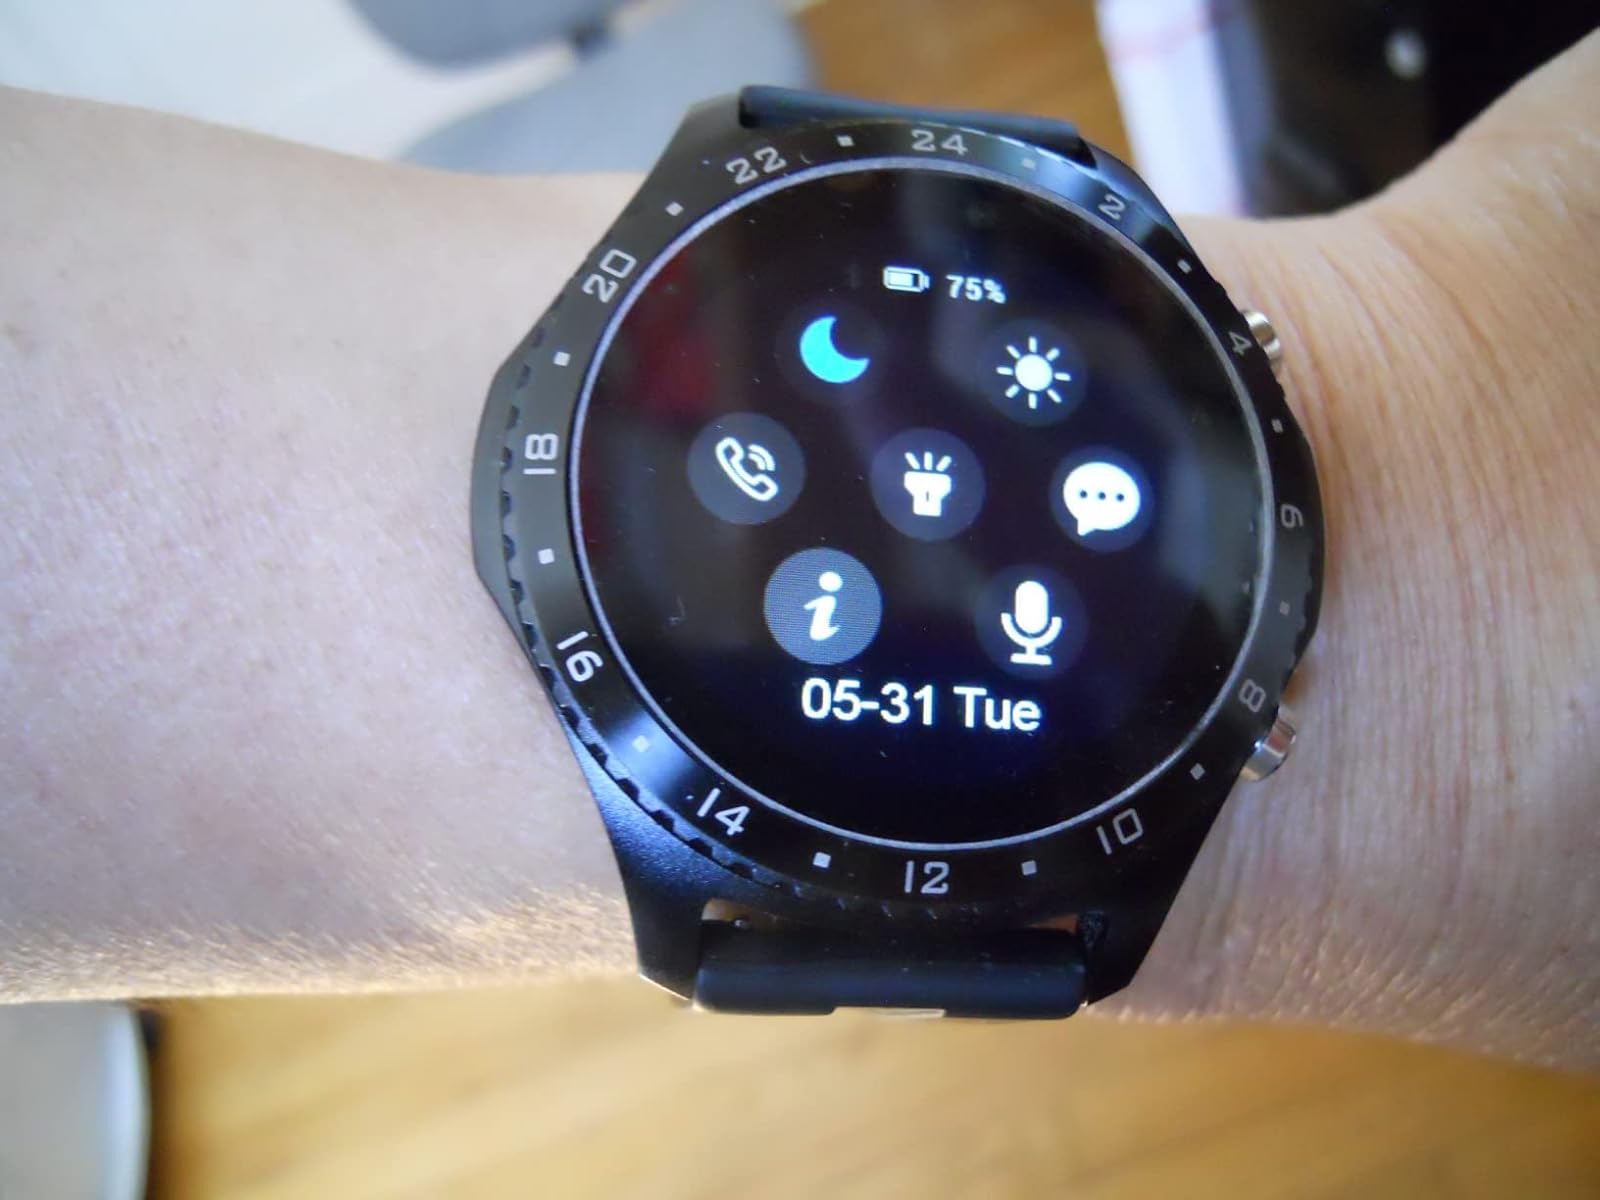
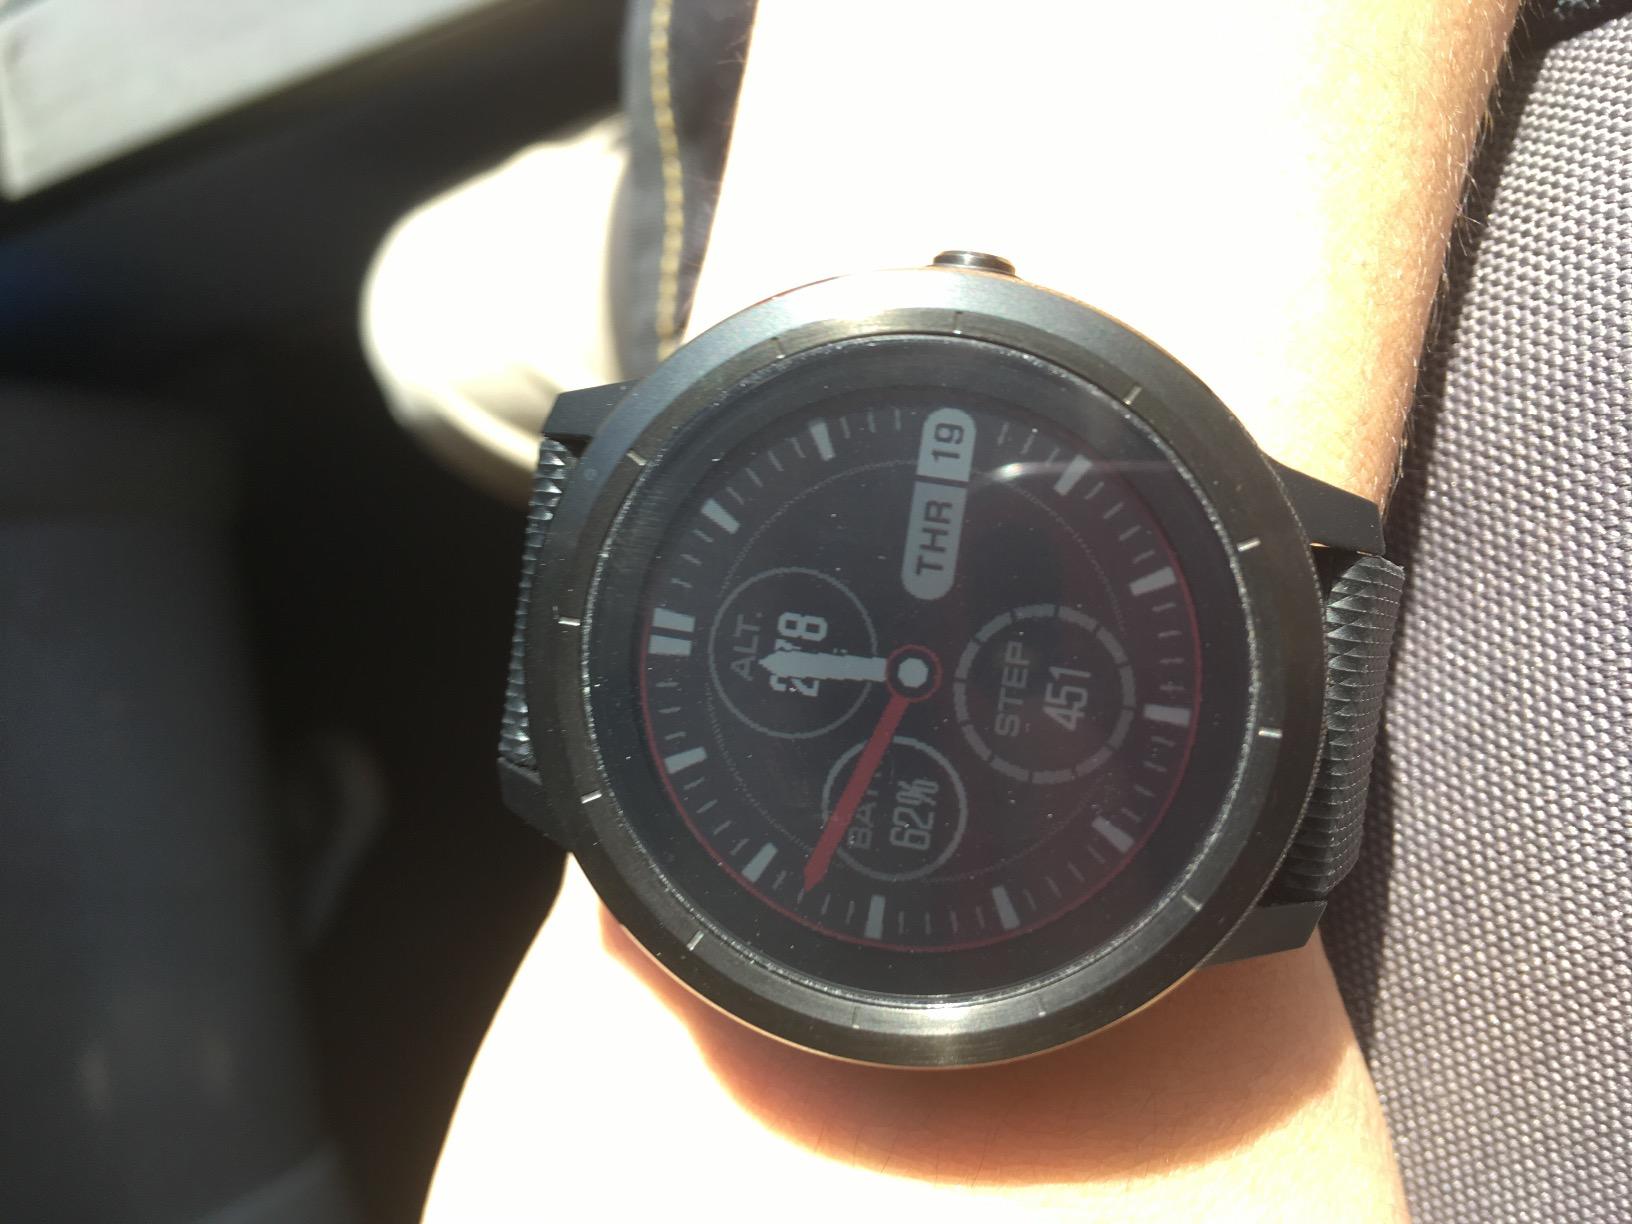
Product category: smartwatch
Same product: no